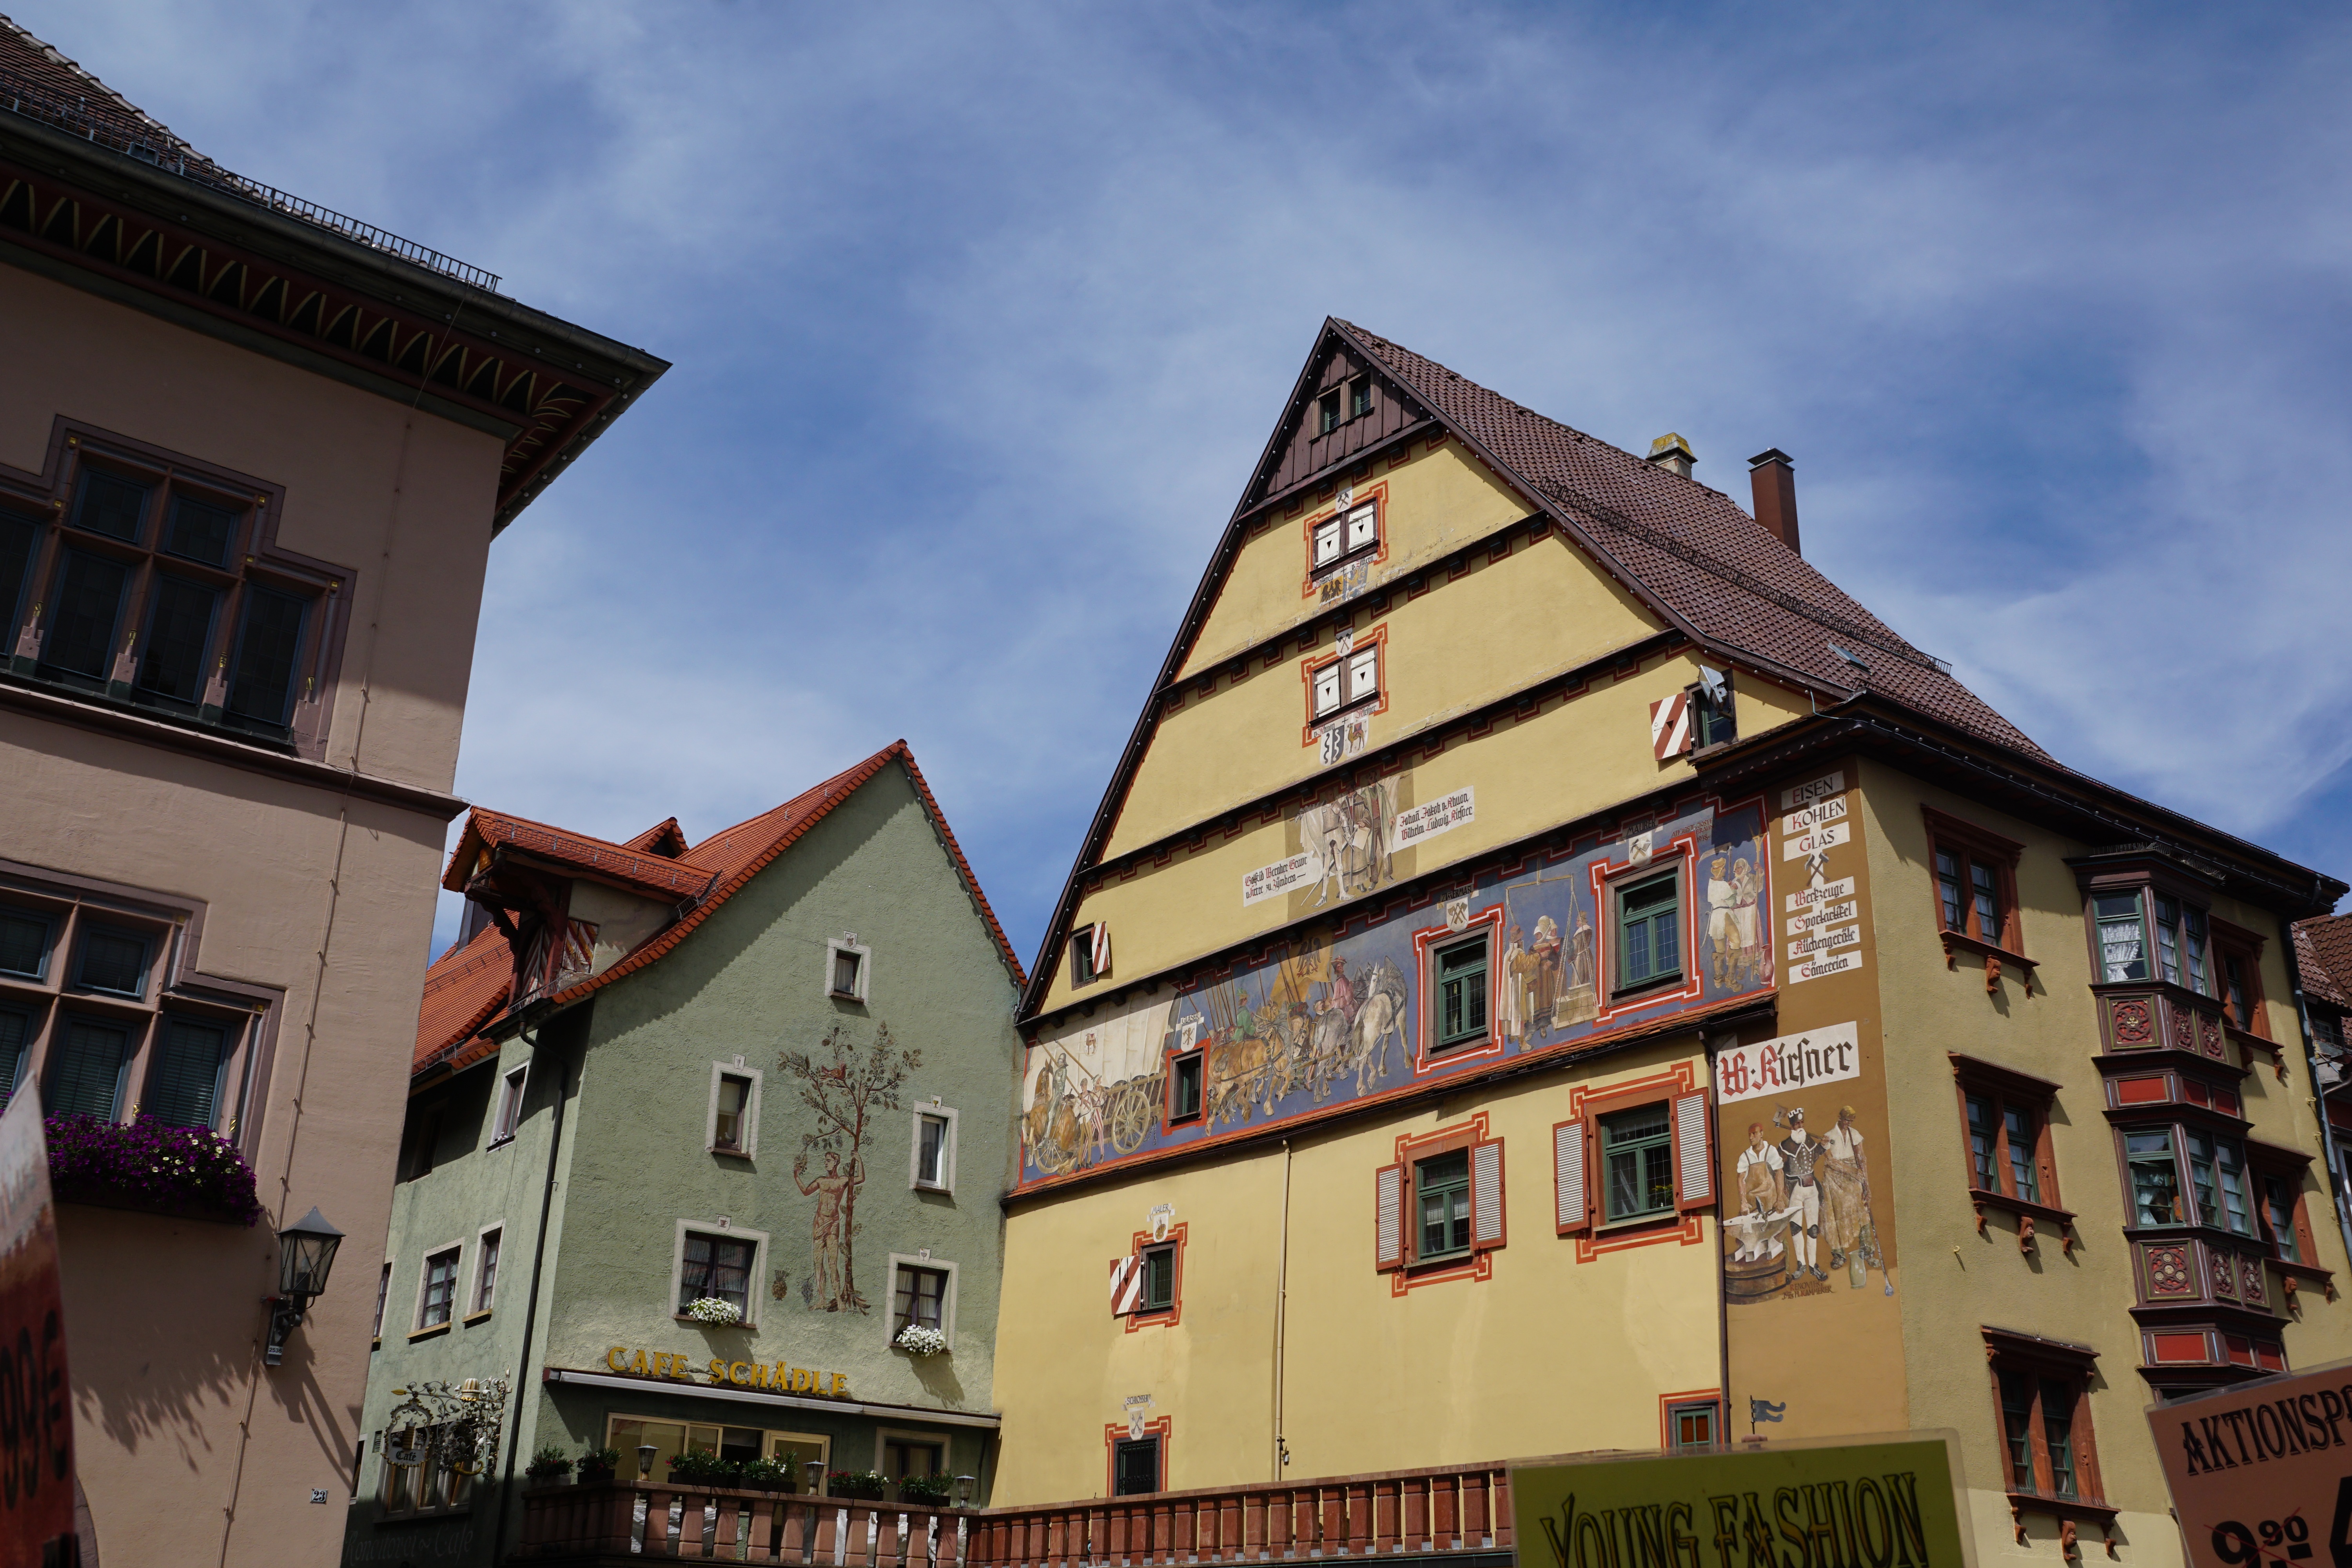
architecture, house, town, building, home, village, cottage, facade, property, tourism, old town, germany, estate, historically, neighbourhood, residential area, rottweil, human settlement